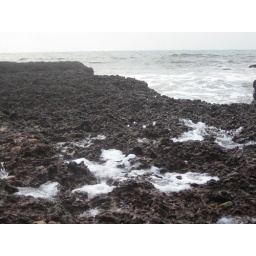
As the waves came, the water bubbled from between holes in this rock formation.